Péricles Pereira

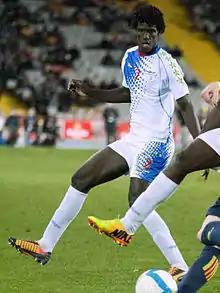
Pecks in action for Cape Verde in 2013

Péricles Santos Pereira (born 10 April 1993), commonly known as Pecks, is a Cape Verdean professional footballer who plays as a central defender for Portuguese club Salgueiros.